El Fondo Natural Park

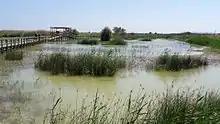
One of the lagoons in El Fondo.

This natural park is formed by a number of lagoons, of which the two largest are manmade and are called Levante, which has a surface area of 450 hectares and Poniente, with an area of 650 hectares. These two lagoons are fed by the waters of the river Segura. El Fondo and the Salinas of Santa Pola as well as the surrounding area formed part of the Albufera of Elche known to the Romans as ""Senus Illicitanus"". The area of the park was infilled in the 17th century due to natural sedimentation and the placing of silt in order to create new areas for cultivation. At the same time the two largest lagoons were damned to supply water for irrigation.